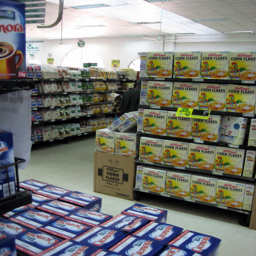
the shelves are now stocked in supermarkets .